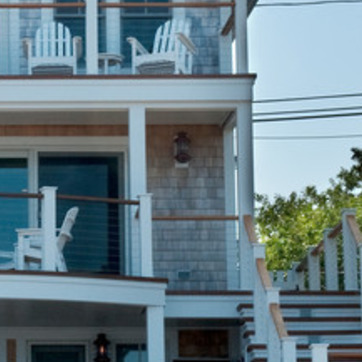
Material: brick